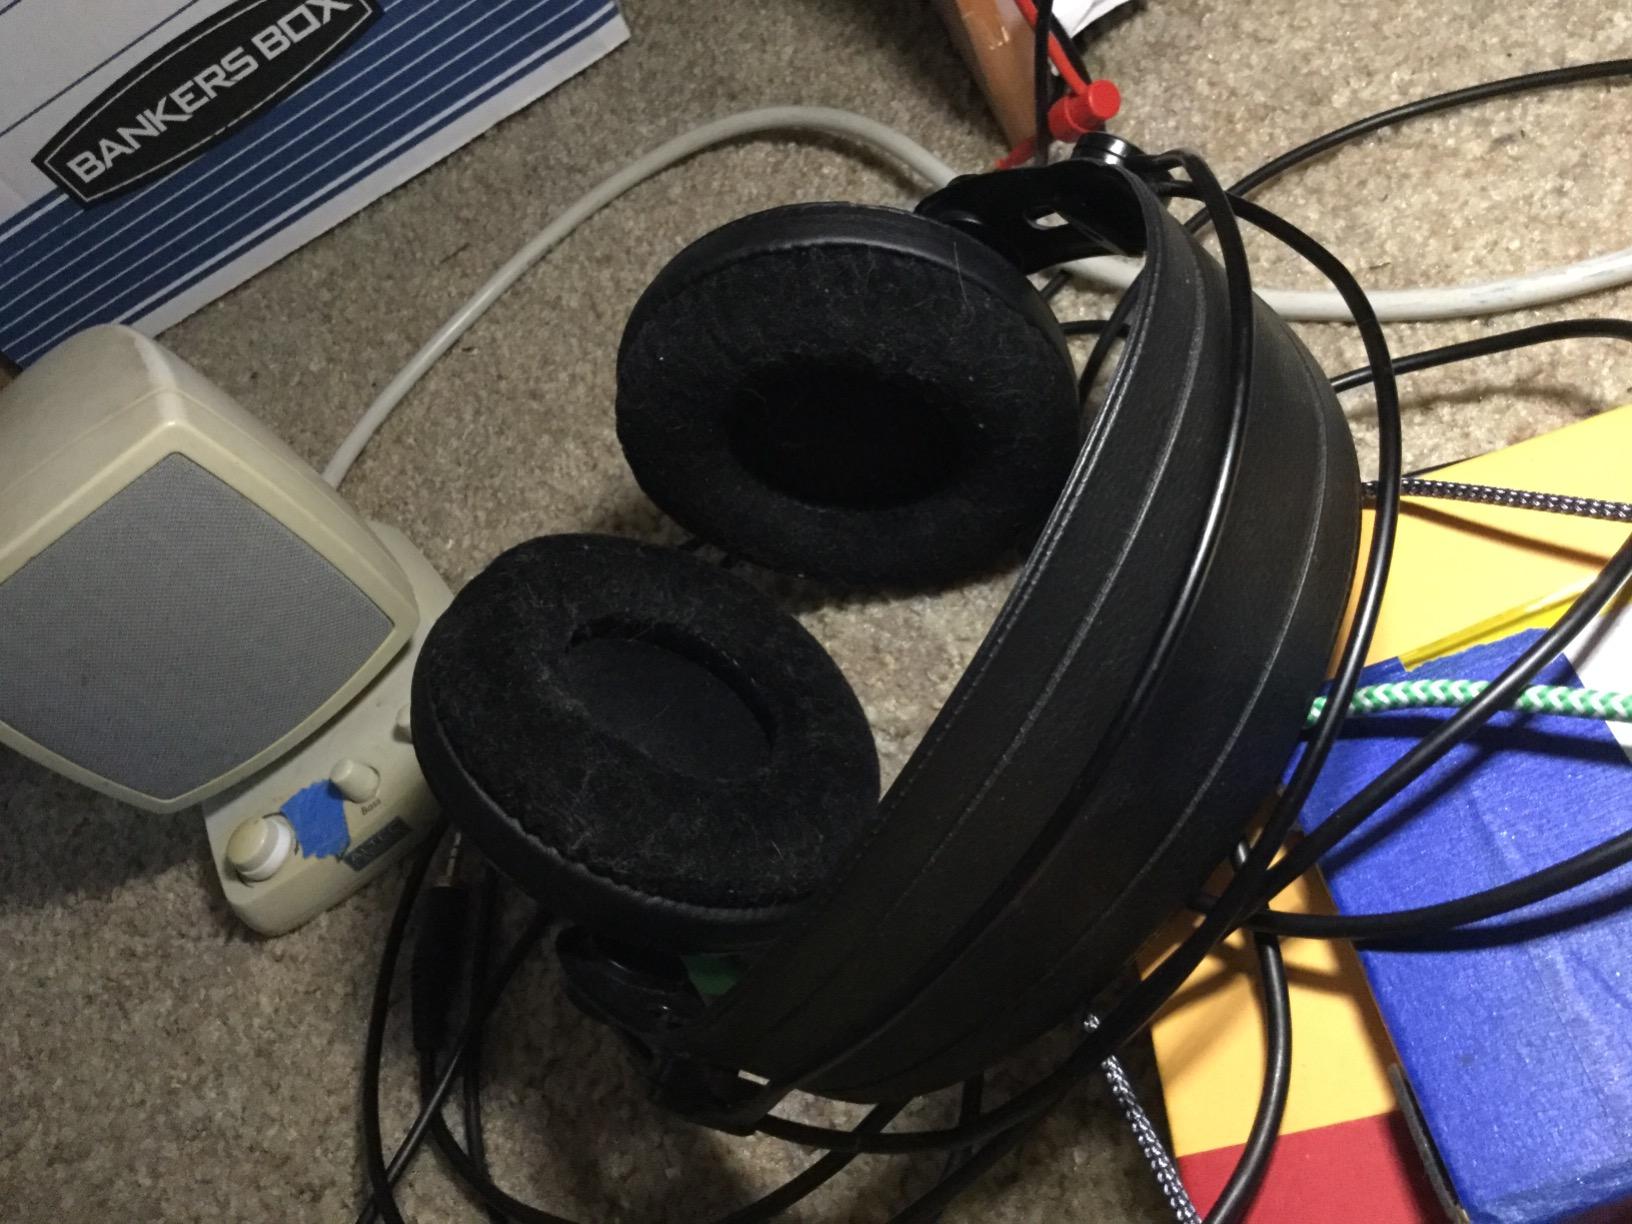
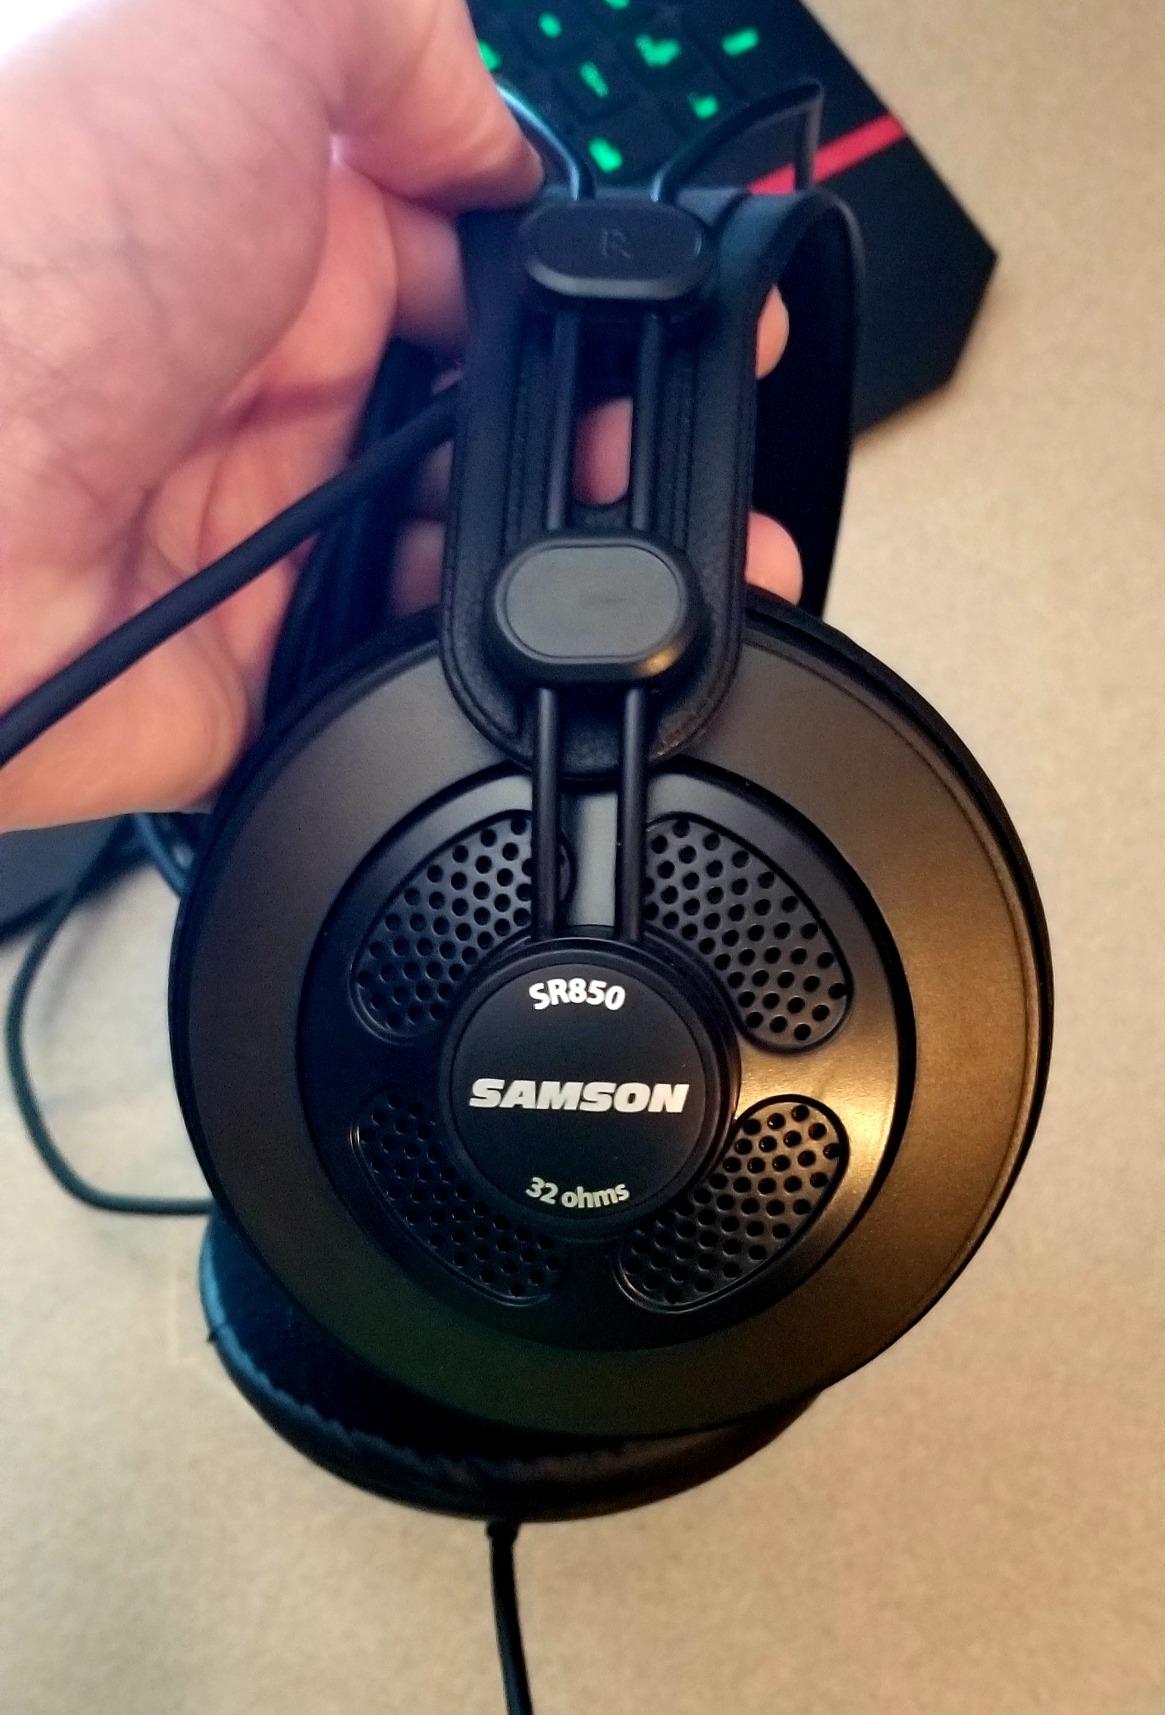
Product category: headphones
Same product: yes